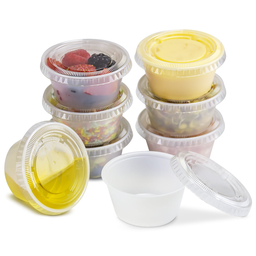
Label: plastic